Jack Jones (trade unionist)

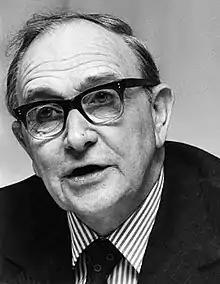
Jones in 1973

James Larkin Jones (29 March 1913 – 21 April 2009), known as Jack Jones, was a British trade union leader and General Secretary of the Transport and General Workers' Union.